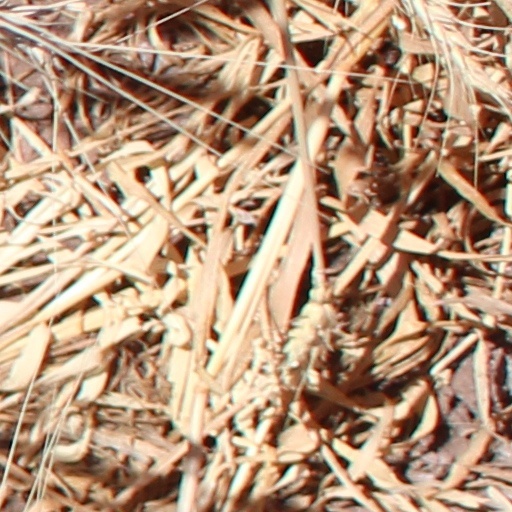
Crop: wheat